Question: Please indicate a possible affordance area of the swing_tennis_racket that can be used for swinging
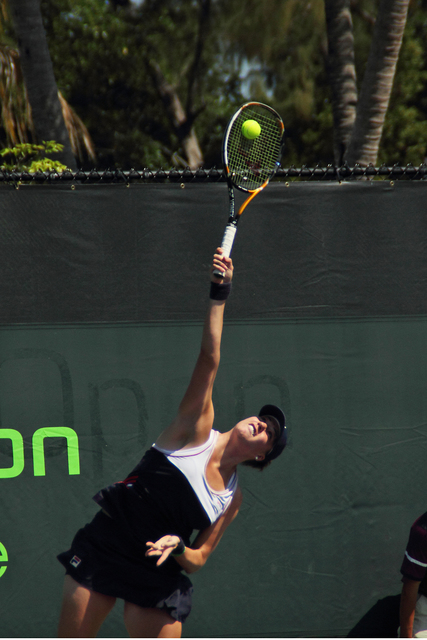
Answer: [213, 196.5, 243, 271.5]